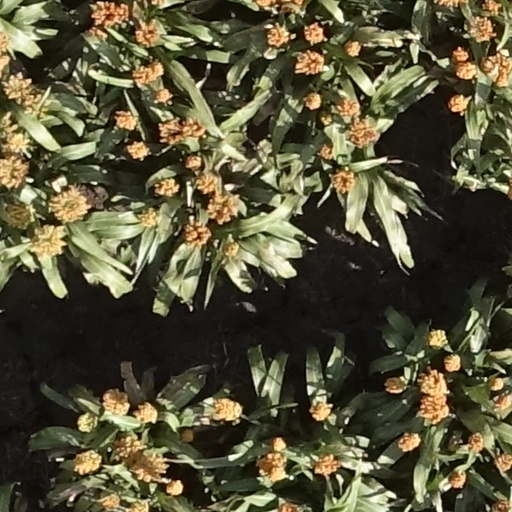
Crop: sorghum